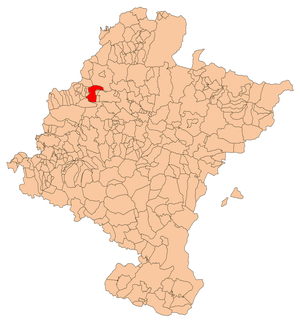
Uharte-Arakil en basque ou Huarte Araquil en espagnol est une ville et une municipalité de la Communauté forale de Navarre.